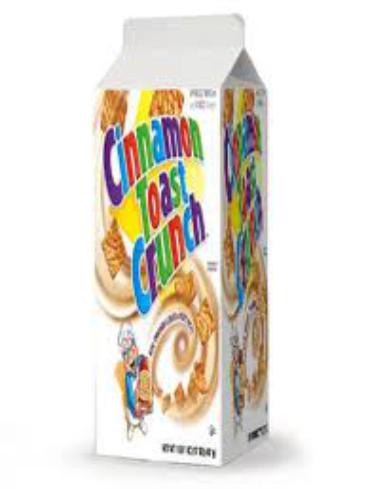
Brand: Cinnamon Toast Crunch
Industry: Food